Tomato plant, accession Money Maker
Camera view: bottom (45 deg); turntable rotation: 270 degrees
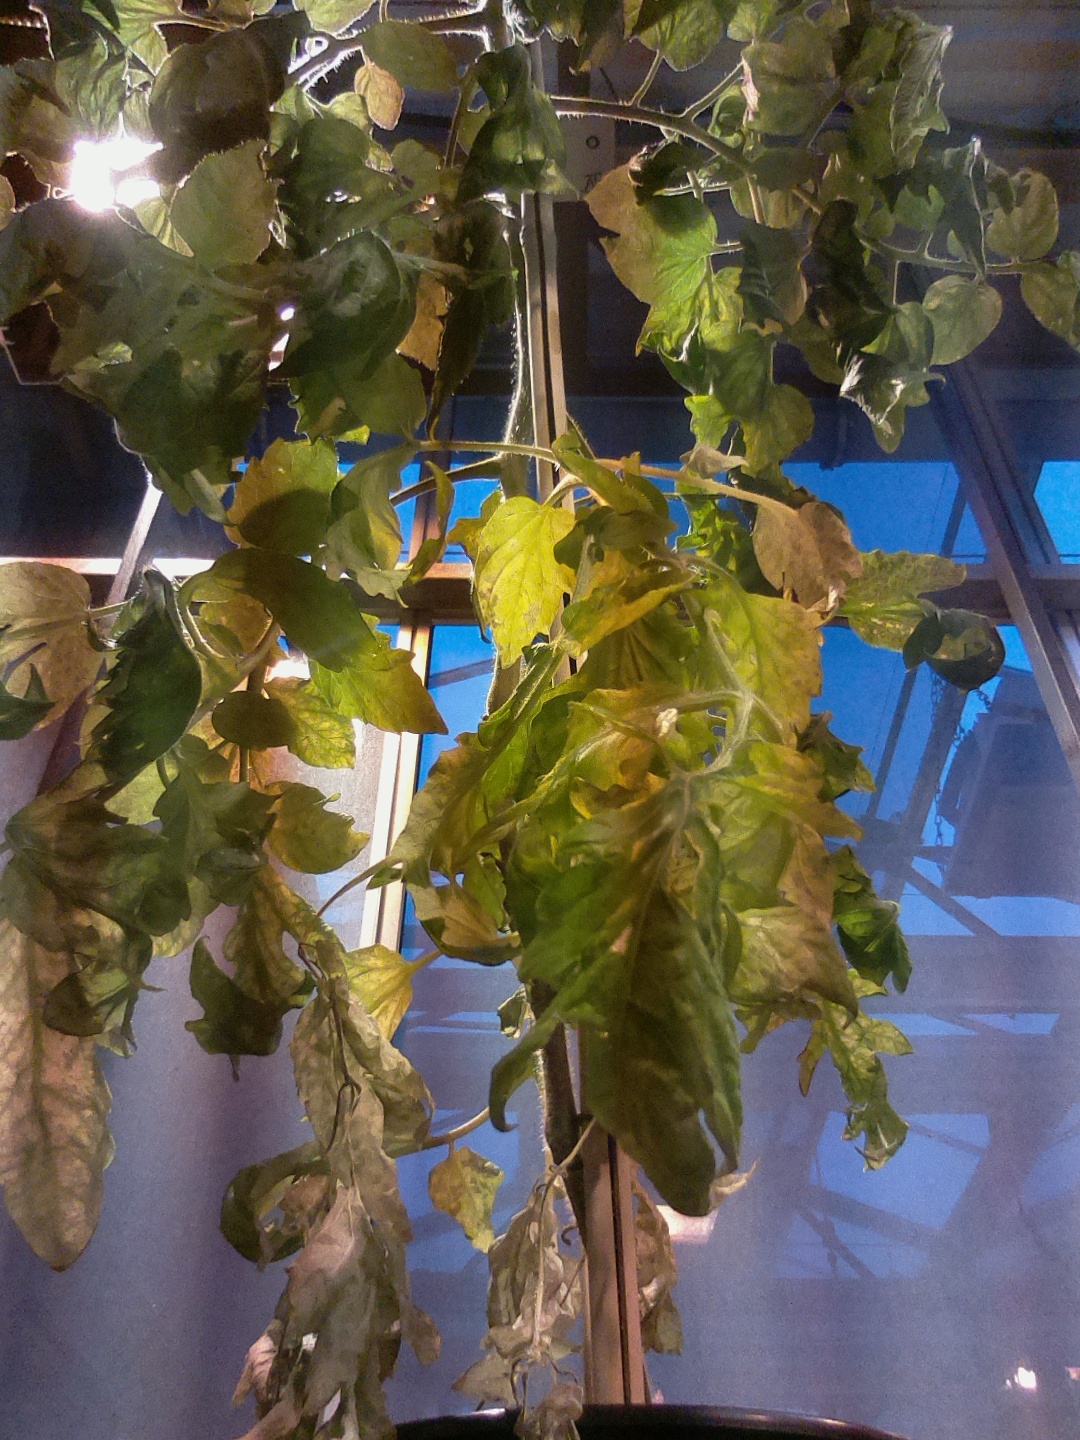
BBCH growth stage 71: 10%-20% of final fruit size